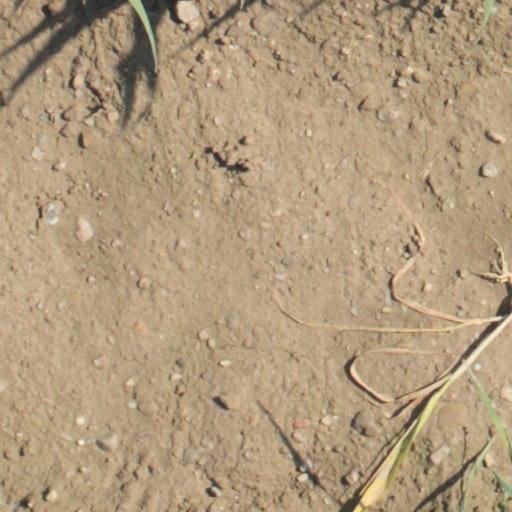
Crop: wheat